Keith B. McCutcheon

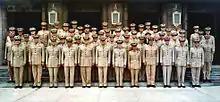
McCutcheon (right-most, 2nd row from bottom) at the 1967 General Officers Symposium

Following graduation, he was assigned to Headquarters Marine Corps in July 1960 as assistant director of aviation, becoming Director of Aviation in September 1961. In March 1962, he was promoted to brigadier general and assumed command of the Hawaii-based 1st Marine Brigade. Remaining in Hawaii, he joined the staff of the commander in chief, Pacific, in January 1963 as assistant chief of staff for operations. For exceptionally meritorious service in this capacity from 1963 to 1965, he was awarded his third Legion of Merit.